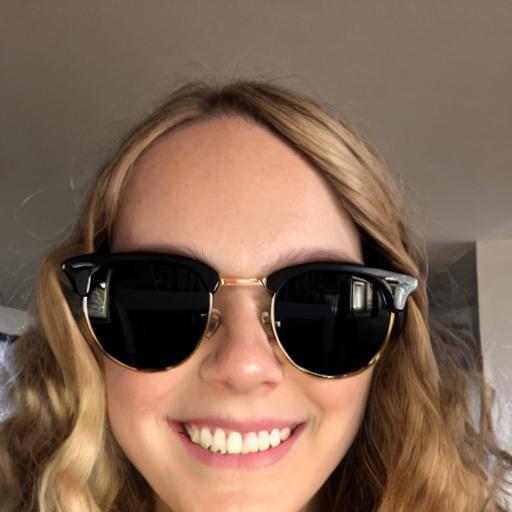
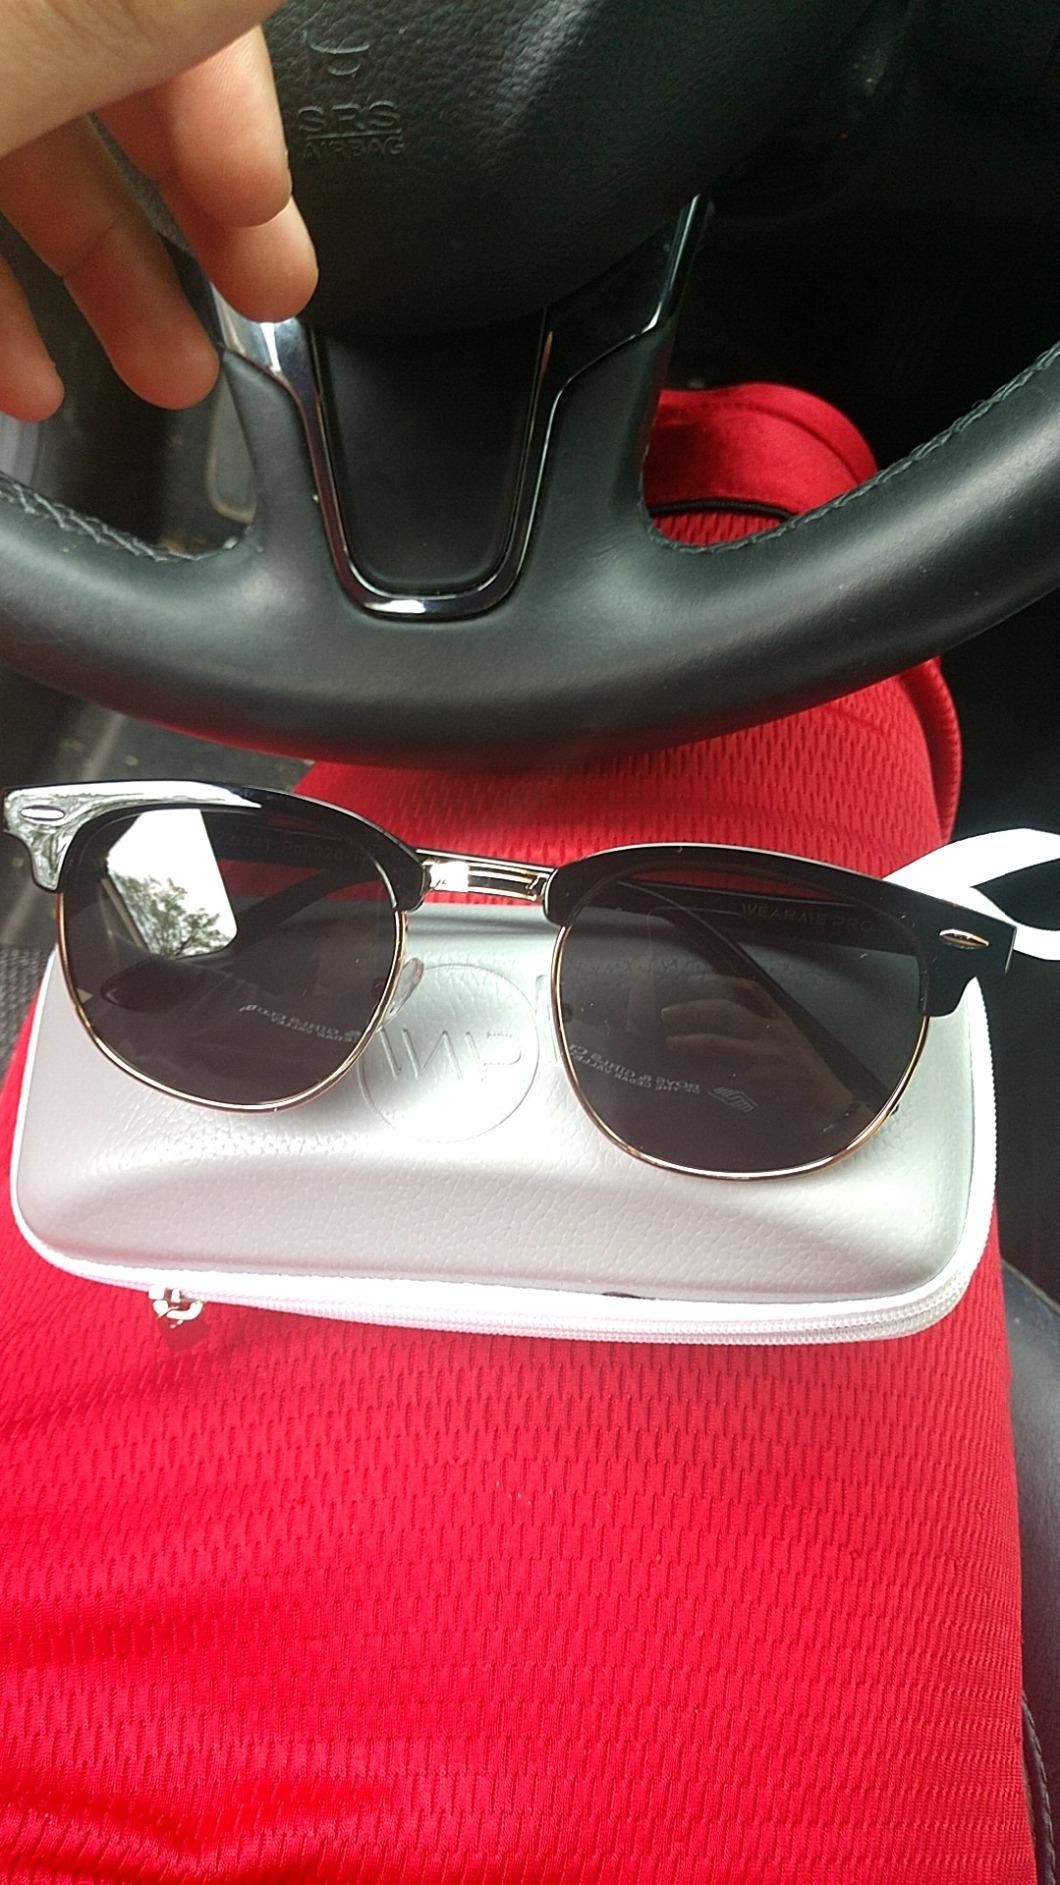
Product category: accessories_sunglasses
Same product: no